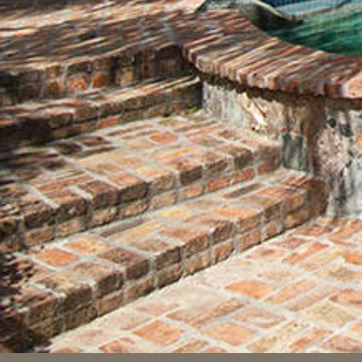
Material: brick